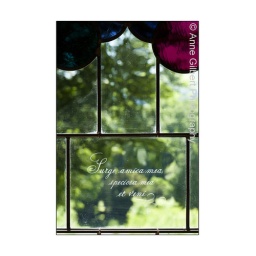
Stained glass window in Red House at Painswick Rococo Garden in The Cotswolds